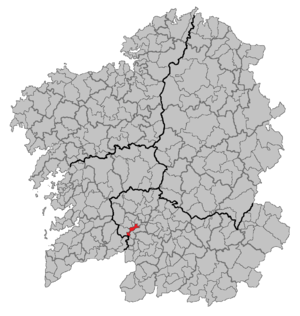
Ribadavia est une commune de Galice, dans la province d'Ourense. C'est la commune chef lieu de la comarque d'O Ribeiro. Ribadavia est réputée en Galice comme ville historique, artistique et culturelle.